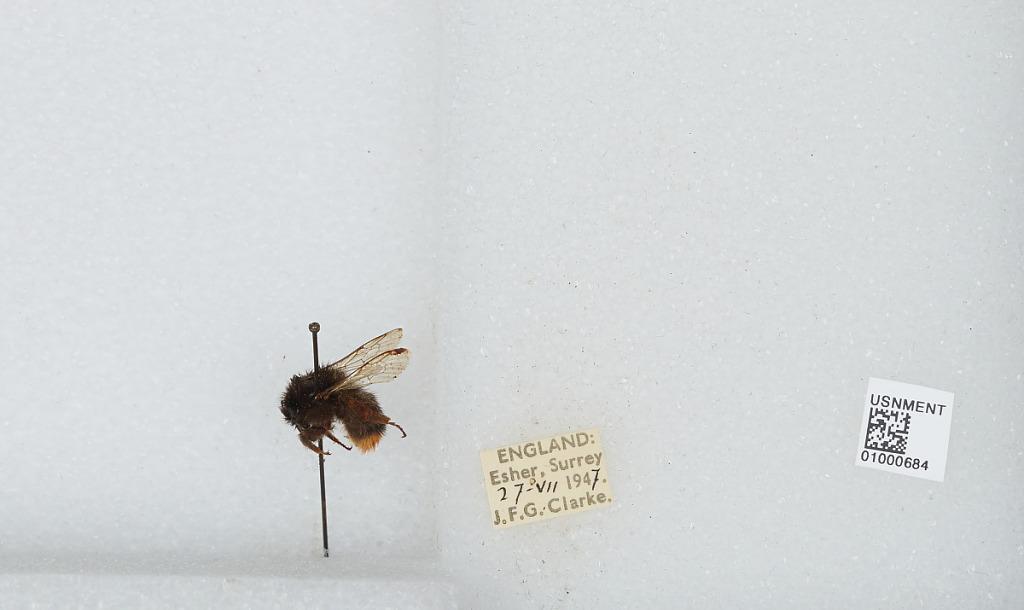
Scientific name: Bombus (Melanobombus) lapidarius lapidarius (Linnaeus)
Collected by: J. Clarke
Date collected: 1947-7-27
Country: United Kingdom
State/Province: England
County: Surrey
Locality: Esher
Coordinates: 51.3692, -0.365